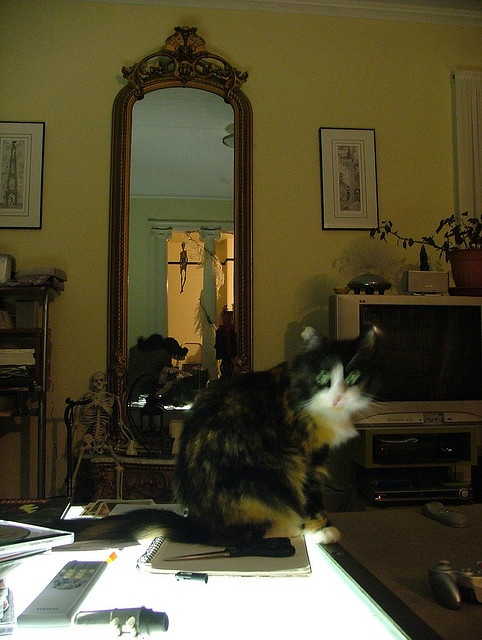
A fluffy cat sitting on the edge of a table
A cat sitting on a notebook beside a pair of scissors.
A cat sitting on top of a table in front of a mirror.
A cat is sitting in front of a mirror.
a cat seated on a table staring with his eyes wide opened